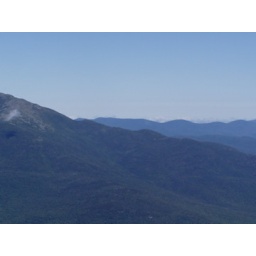
Hiking in the white mountains with Roeland